LeAnn Rimes videography

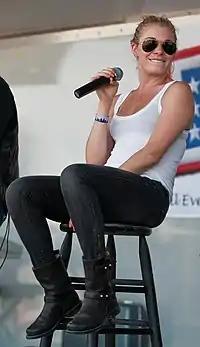
LeAnn Rimes onstage, 2000s

American singer LeAnn Rimes has released two video albums and appeared in 43 music videos. In 1996, she made her debut music video with the single "Blue". It was followed by the videos "One Way Ticket (Because I Can)", "The Light in Your Eyes", "How Do I Live" and "Amazing Grace". These videos were directed by chris rogers. It was not until 2000 that Rimes began working with different video directors. That year she collaborated with Joseph Kahn and Joey Rey on the video for her single "I Need You". David McNally then directed her next video for "Can't Fight the Moonlight". In 2005, Rimes formed a music video collaboration with David McClister for the songs "Probably Wouldn't Be This Way" and "Something's Gotta Give". The same year, Curb Records issued Rimes's debut video album titled "The Best of LeAnn Rimes". The album was followed by her second release titled "LeAnn Rimes: The Complete DVD Collection".